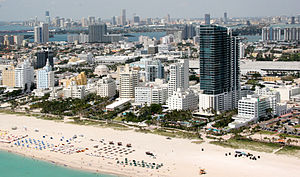
Miami Beach
Miami Beach er en by i Miami-Dade County i Florida i USA. Byen har et areal på 48,5 km² og 91.917 indbyggere. Miami Beach ligger i det sydøstlige Florida på østkysten cirka 6 kilometer nordøst for Miami. Byen blev grundlagt i 1912 og består næsten udelukkende af hoteller og strandvillaer.